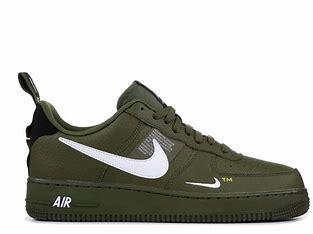
Brand: Nike
Model: Air Force 1 07 LV8